Florida

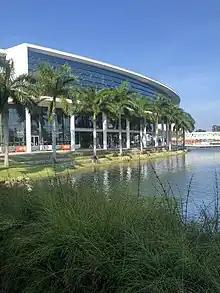
University of Miami in Coral Gables

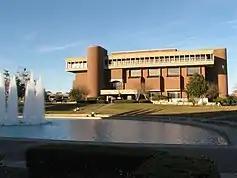
University of Central Florida in Orlando

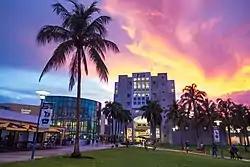
Florida International University in Miami

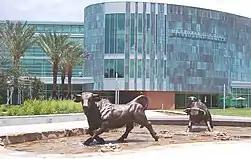
University of South Florida in Tampa

There were 2.7million Medicaid patients in Florida in 2009. The governor has proposed adding $2.6billion to care for the expected 300,000 additional patients in 2011. The cost of caring for 2.3million clients in 2010 was $18.8billion. This is nearly 30% of Florida's budget. Medicaid paid for 60% of all births in Florida in 2009. The state has a program for those not covered by Medicaid.